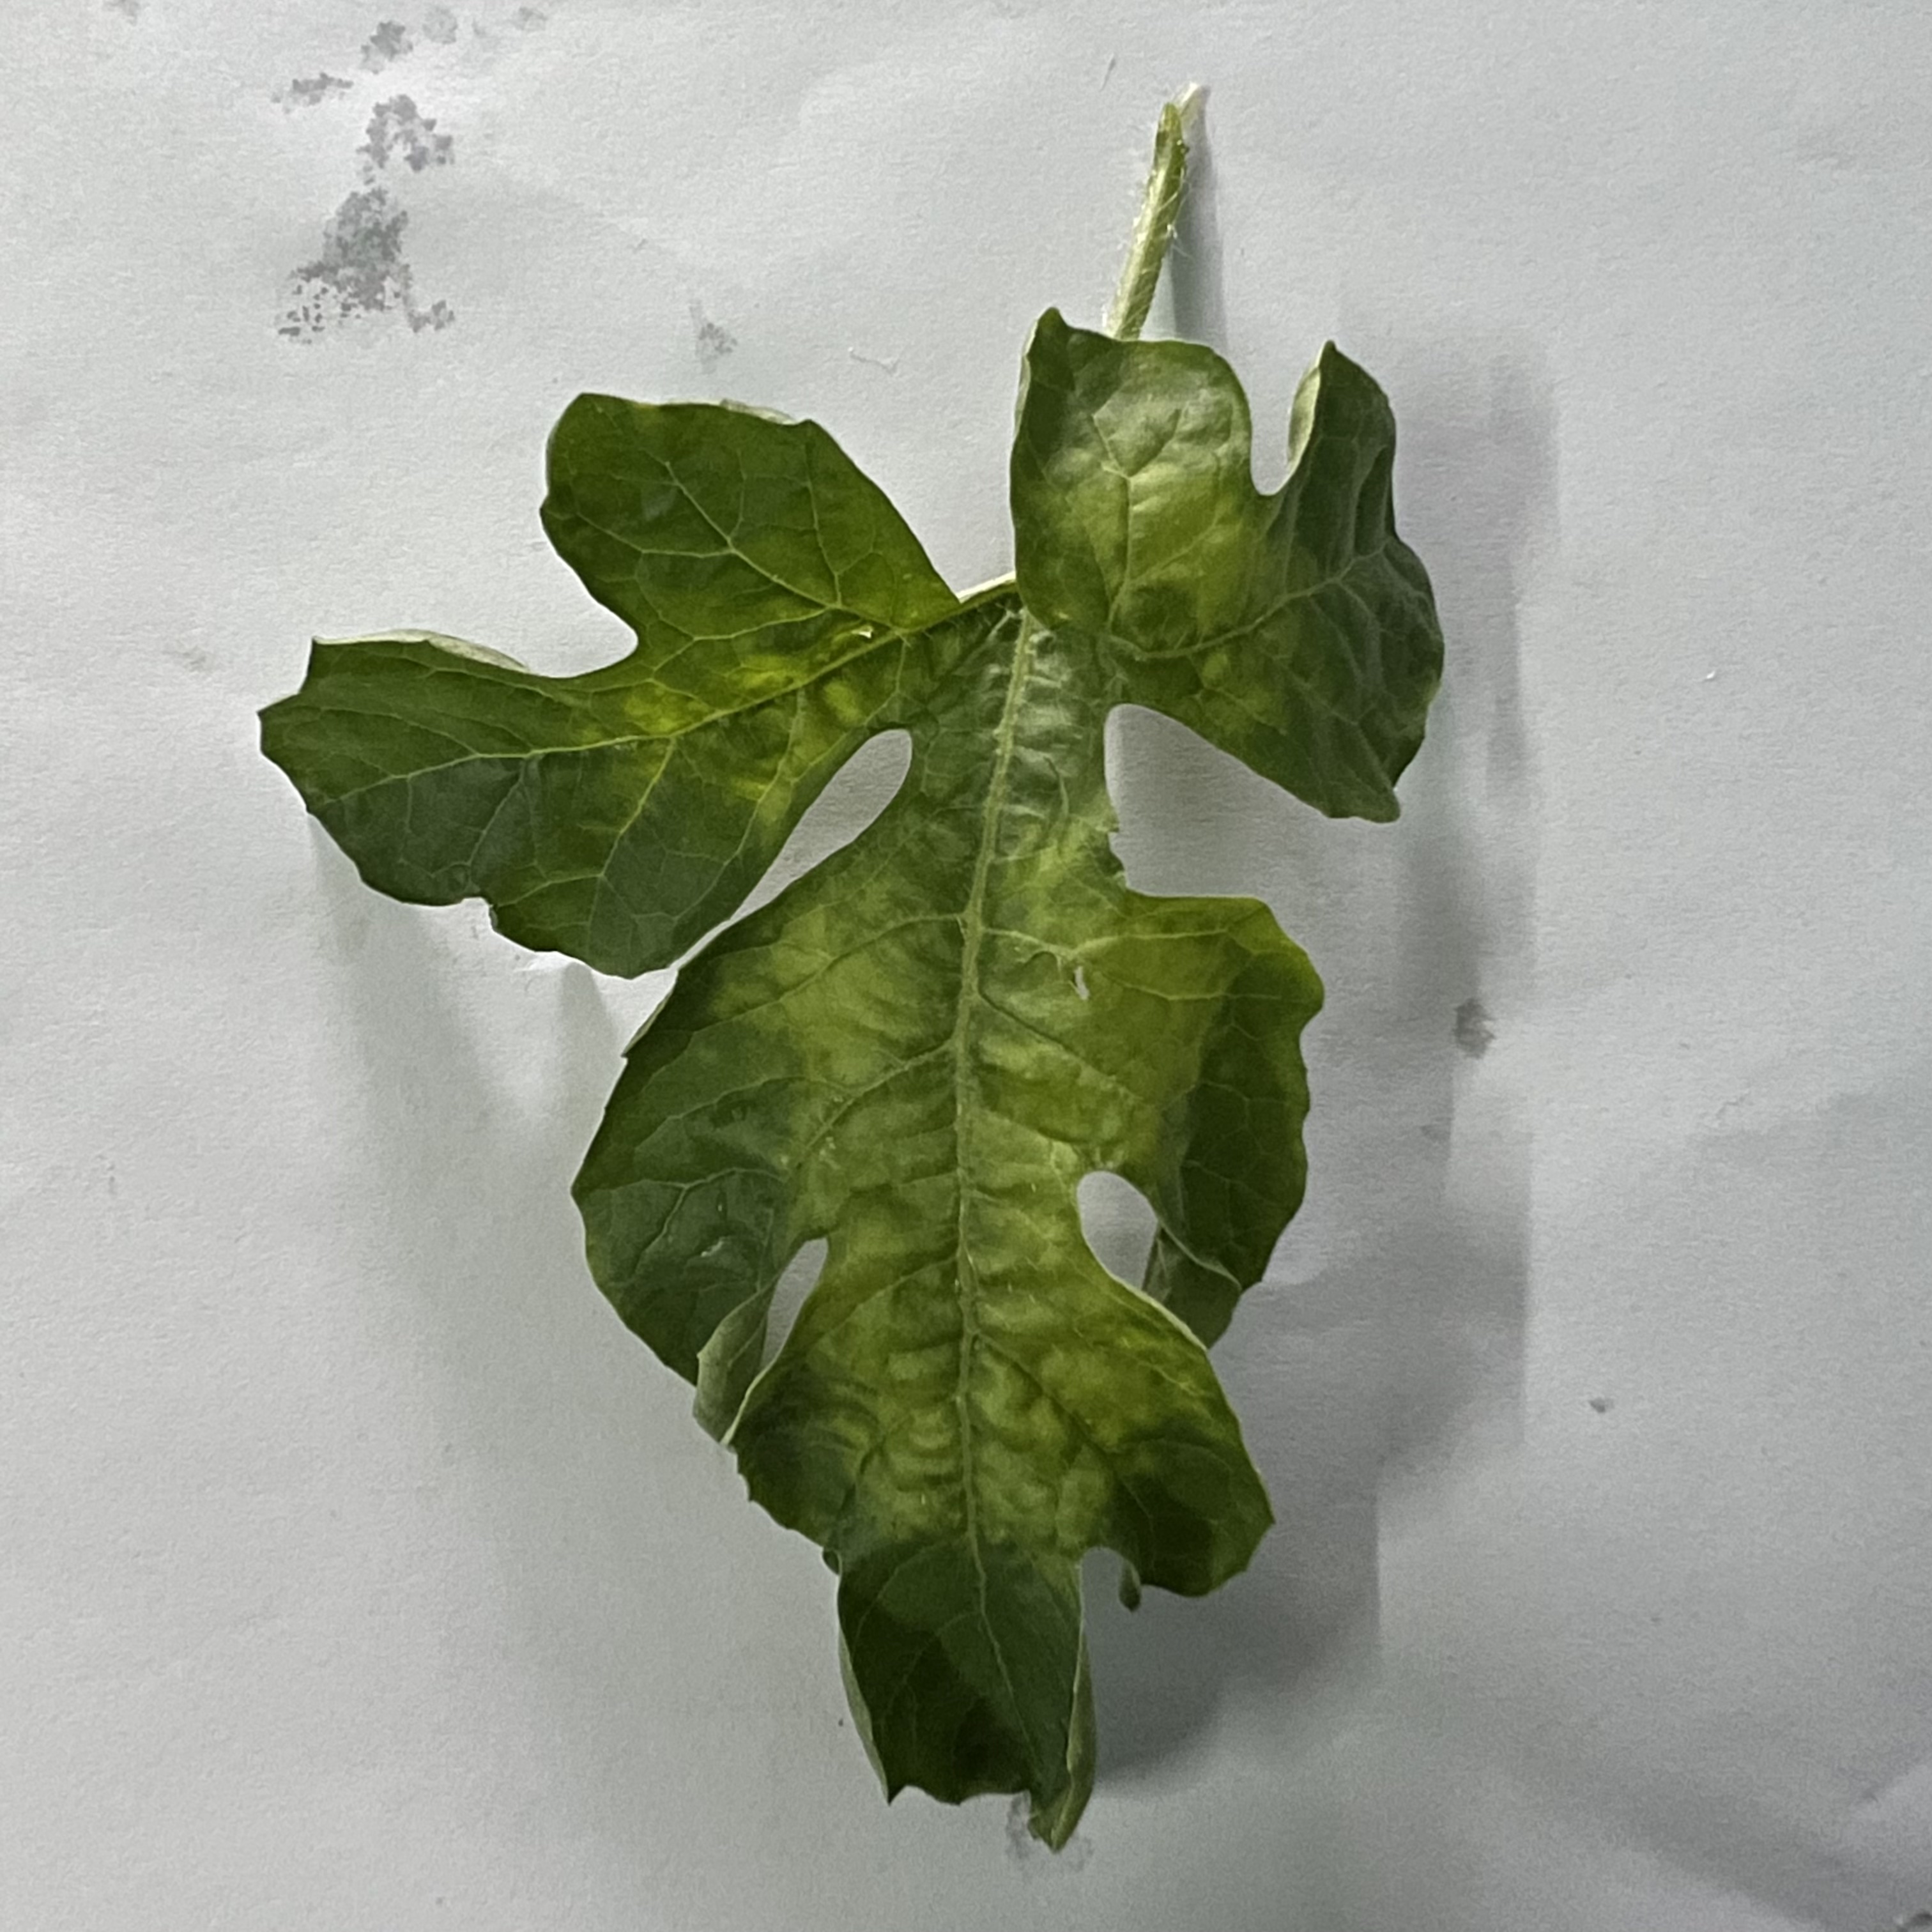
Label: Mosaic_Virus